Harald Troch

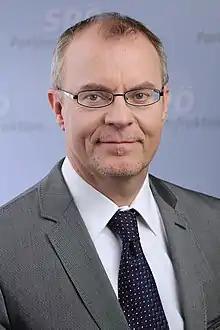
Harald Troch in 2014

Harald Troch (born ) is a member of parliament in Social Democratic Party in Austria.